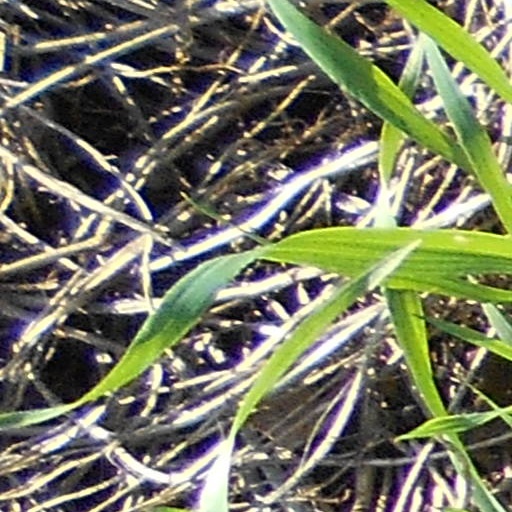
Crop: wheat